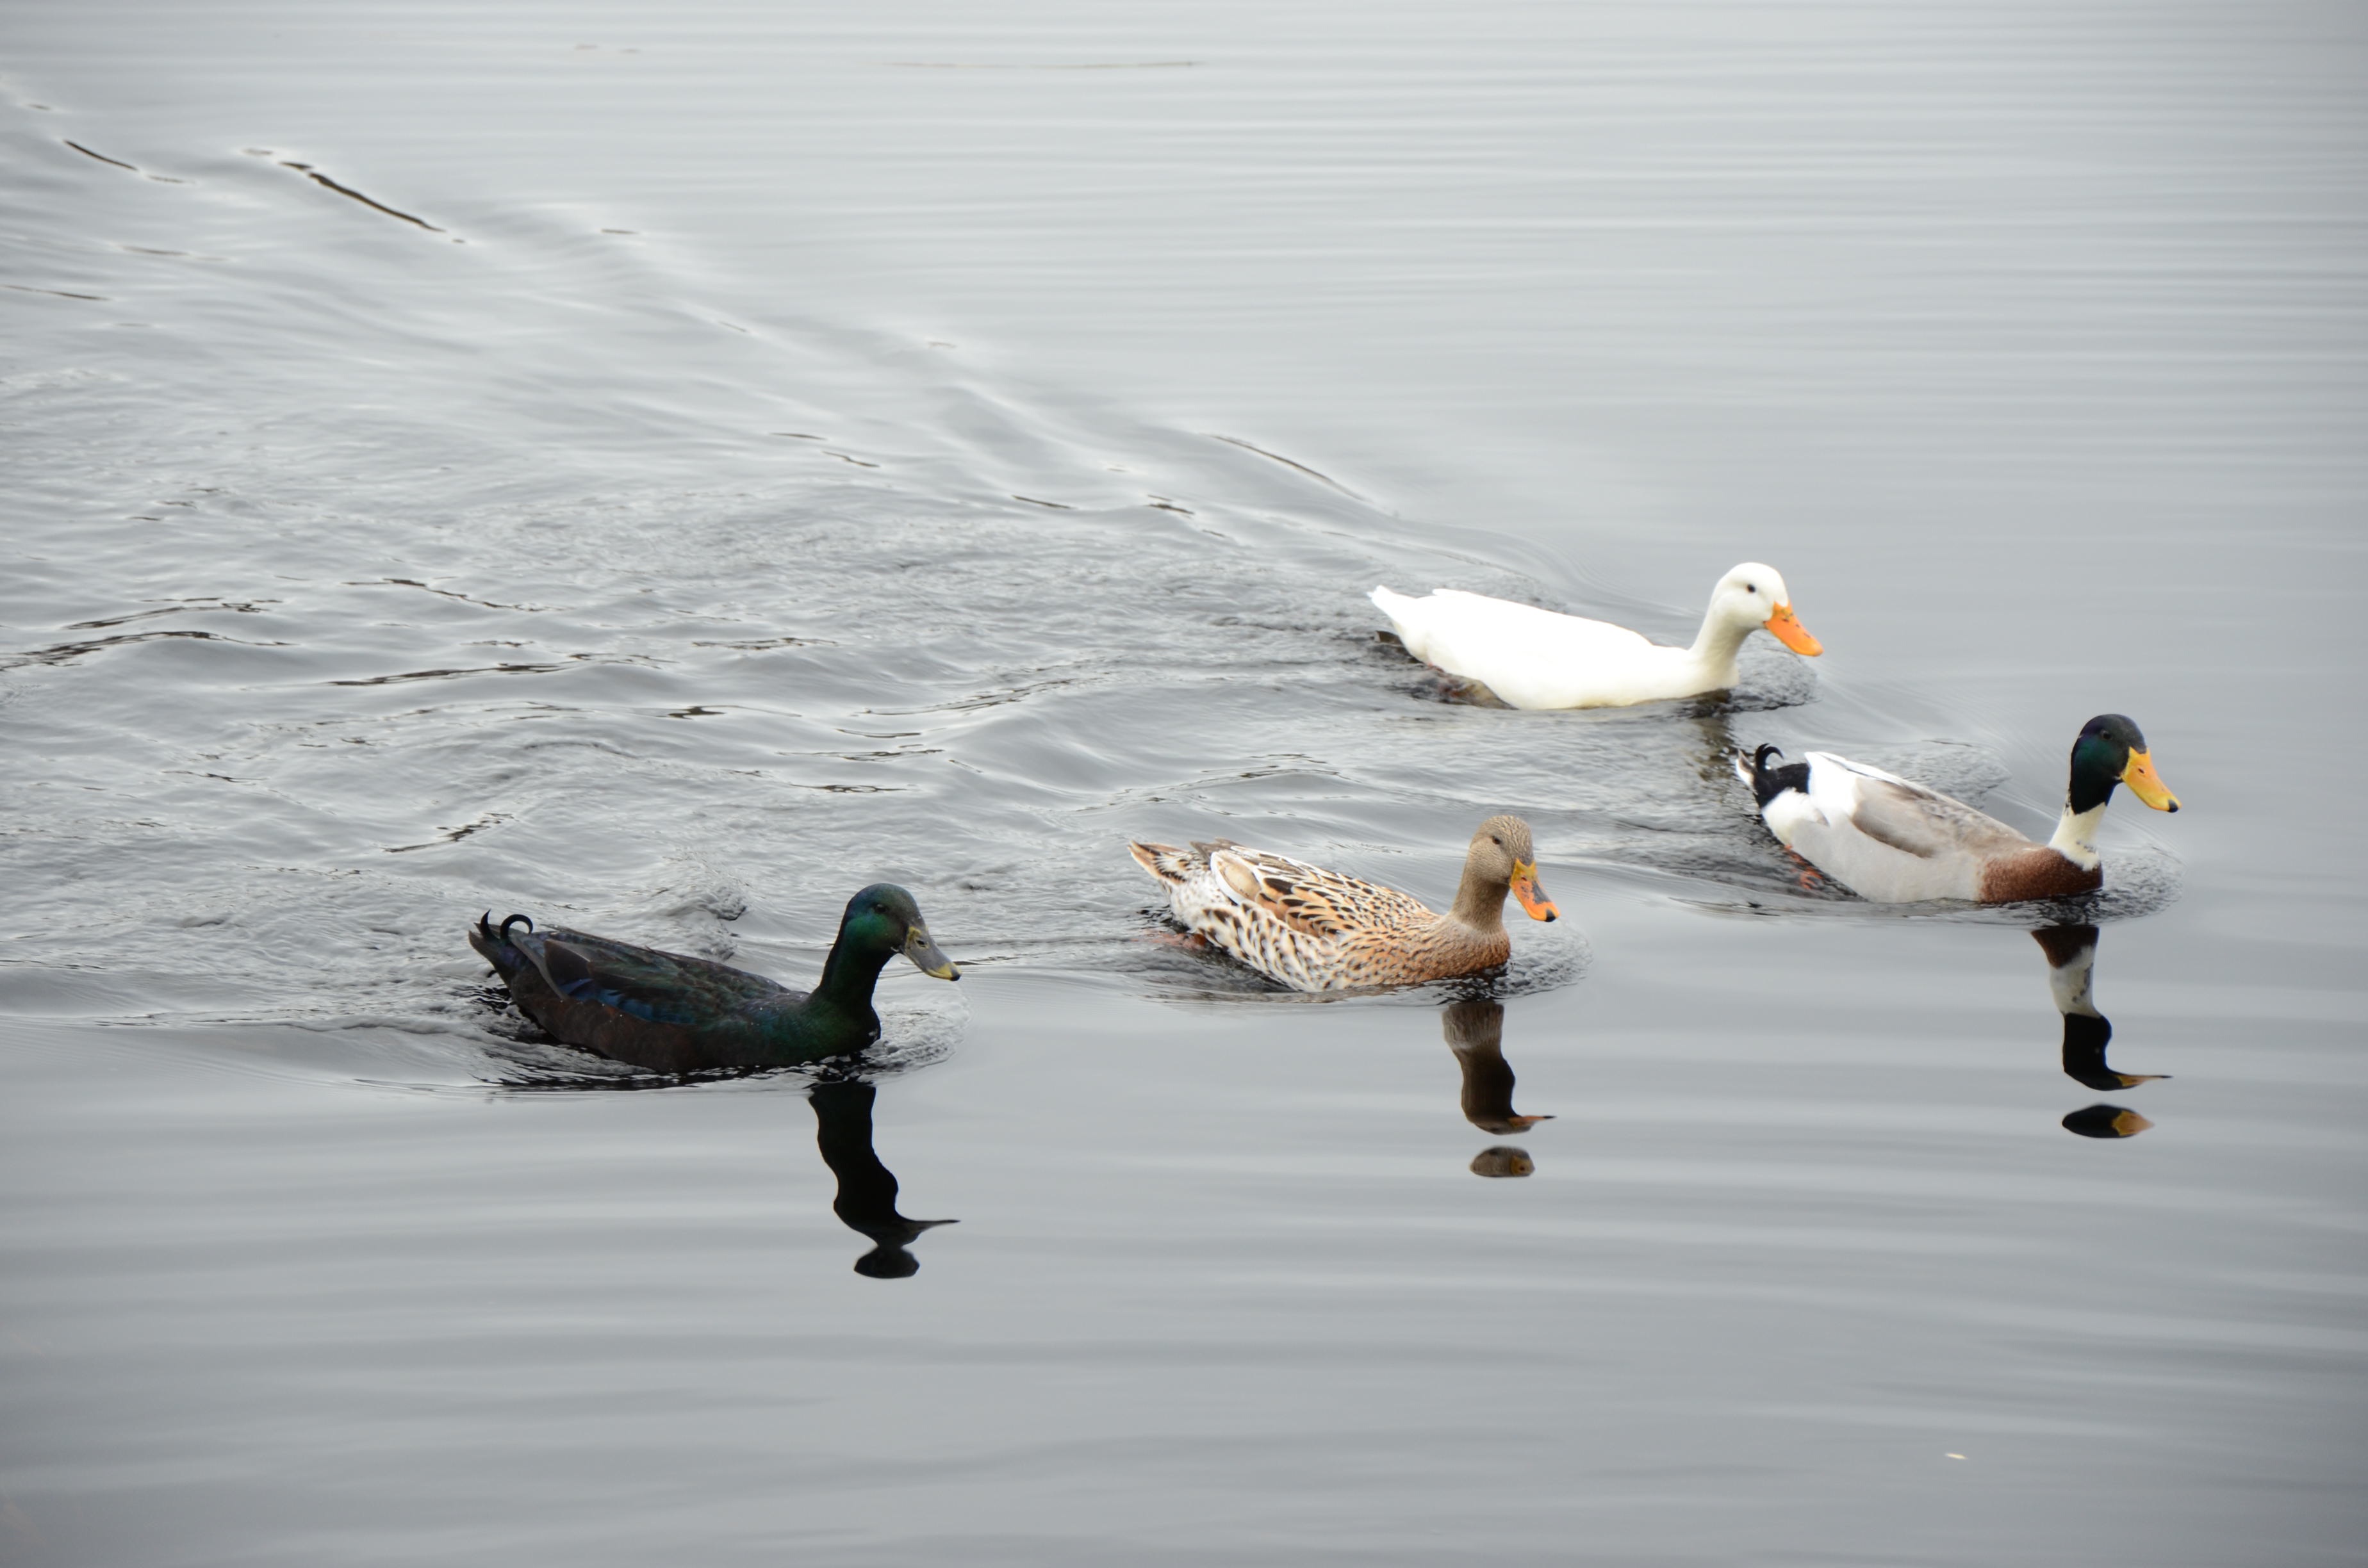
water, bird, wing, reflection, flight, fauna, duck, goose, vertebrate, waterfowl, water bird, mallard, ducks geese and swans